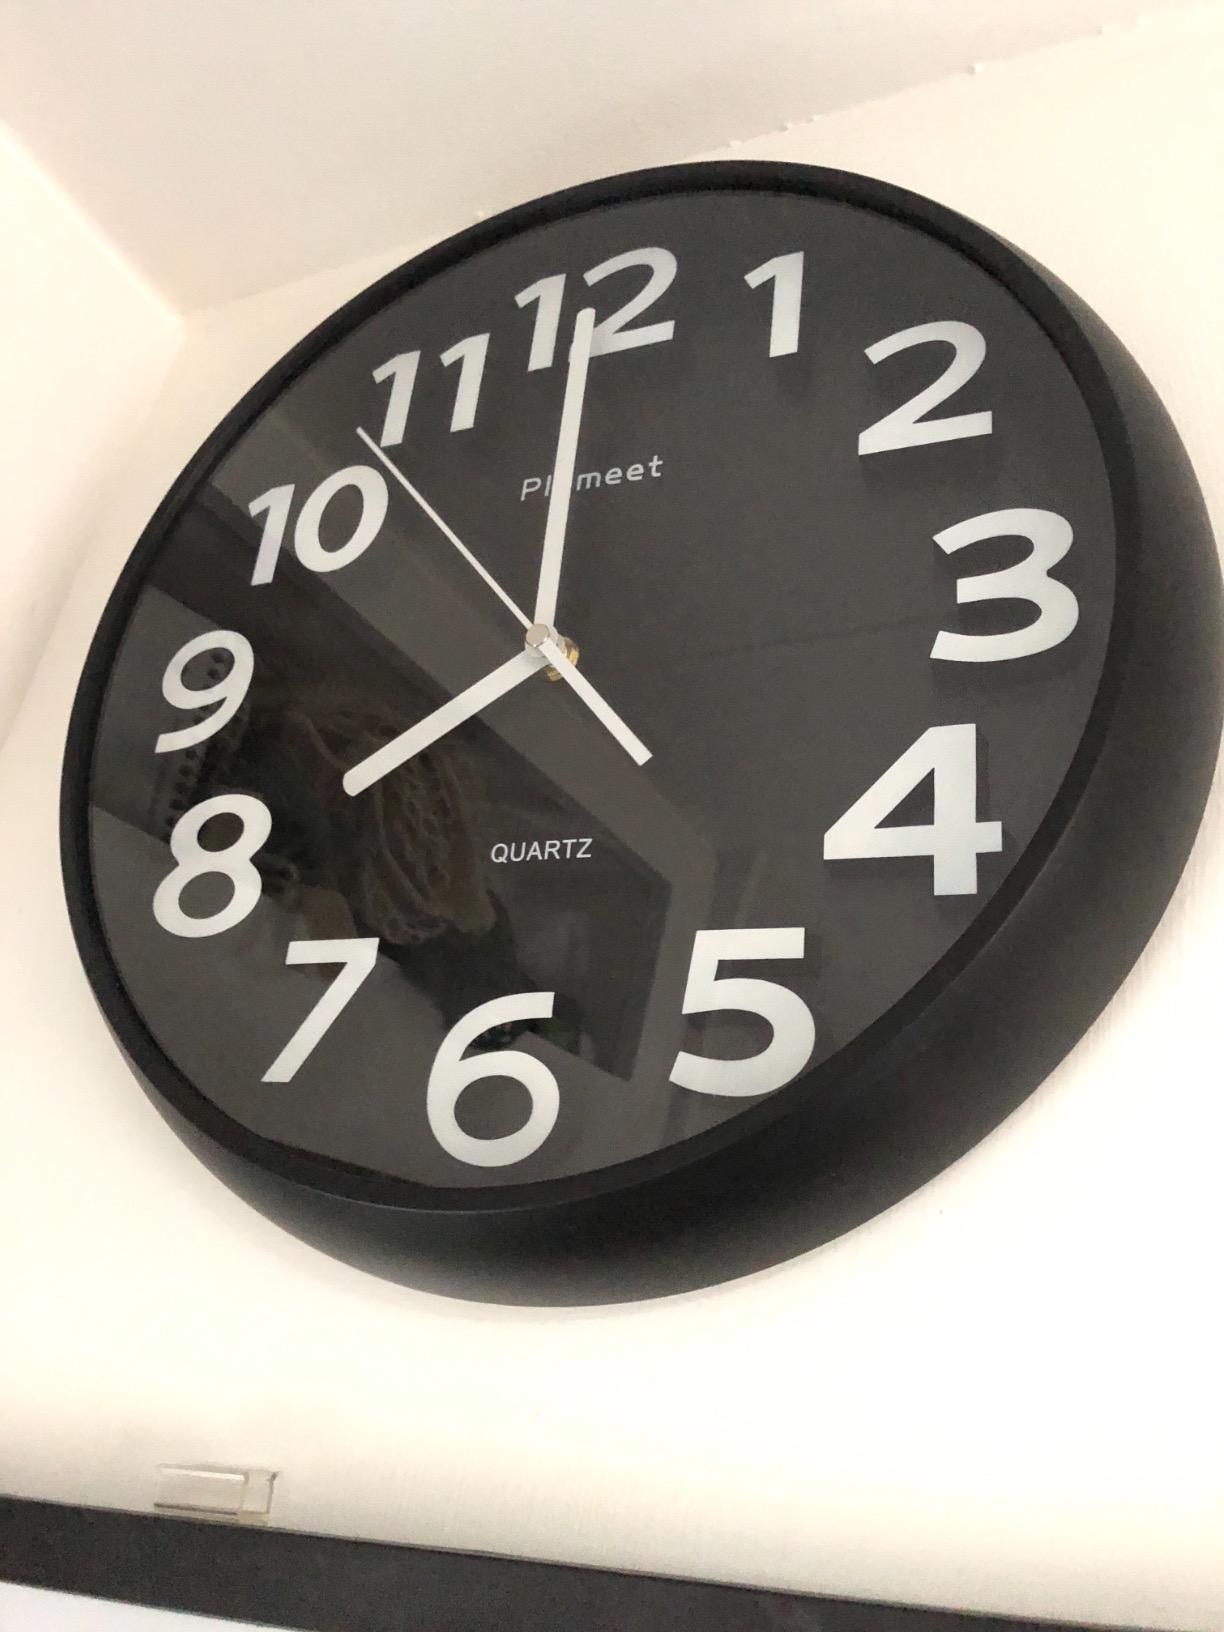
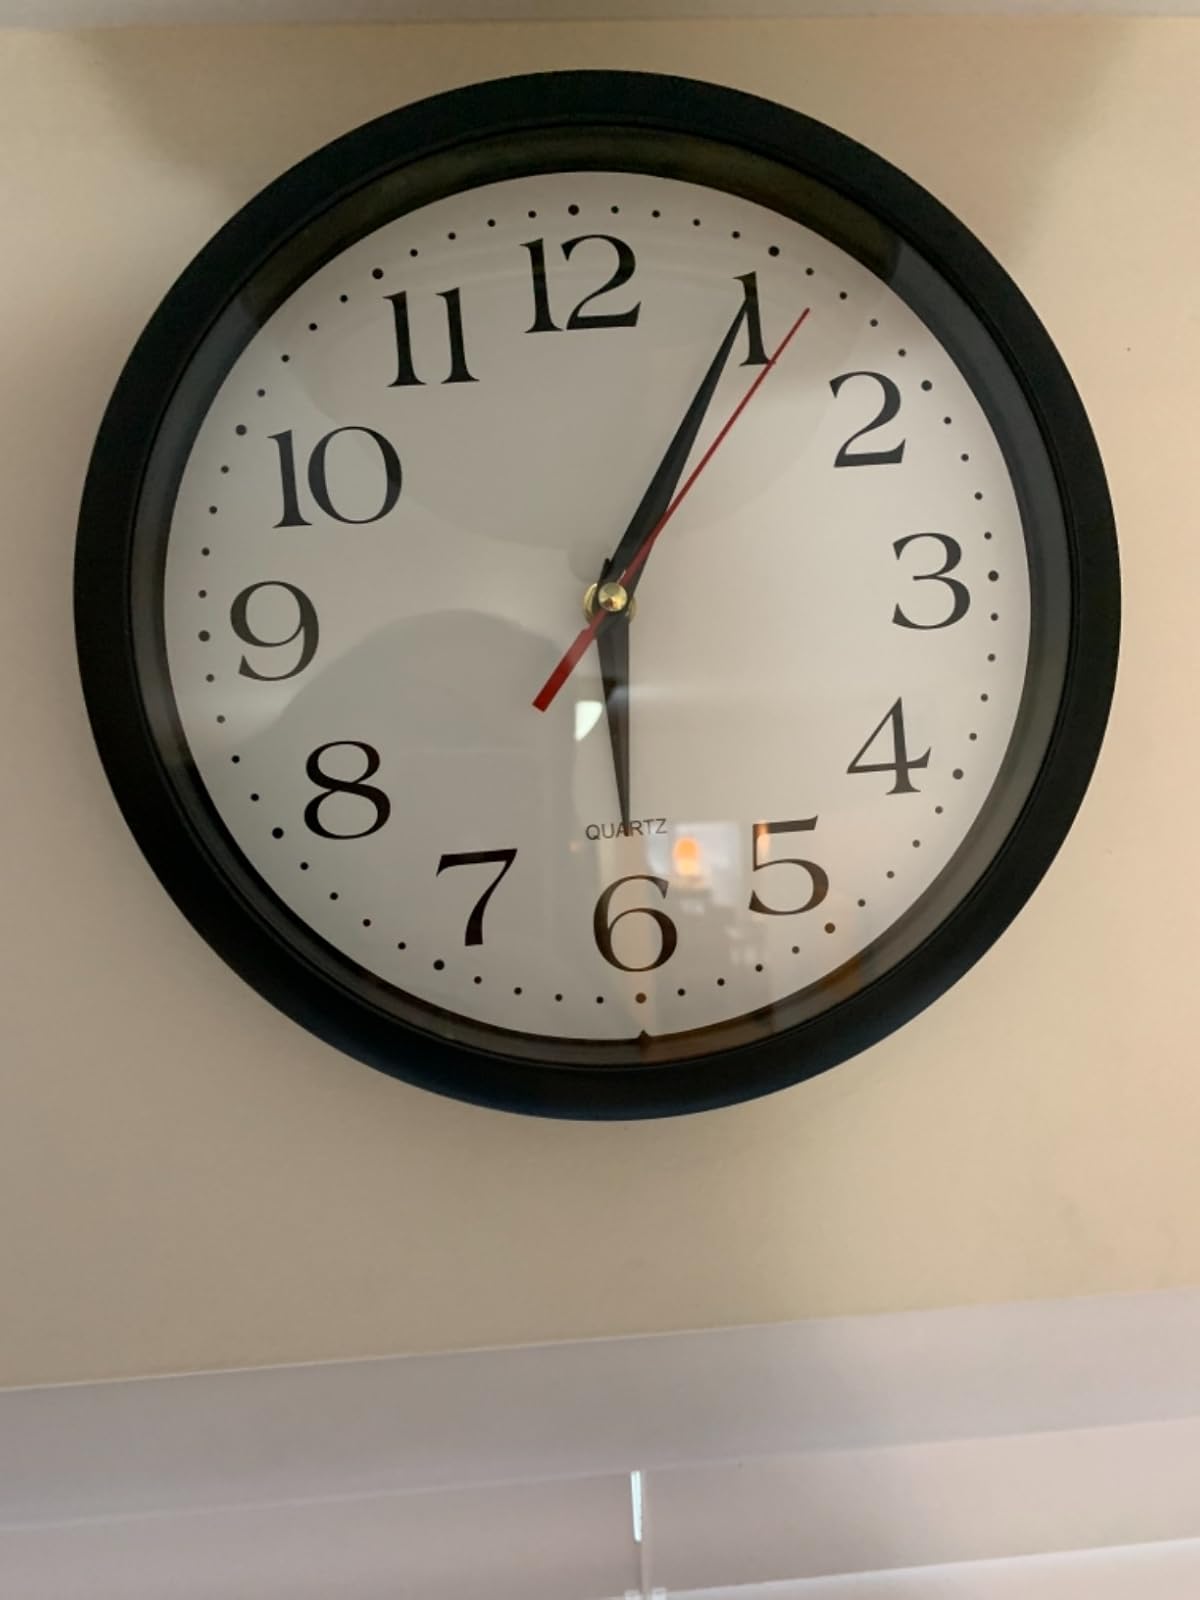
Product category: clock
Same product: no